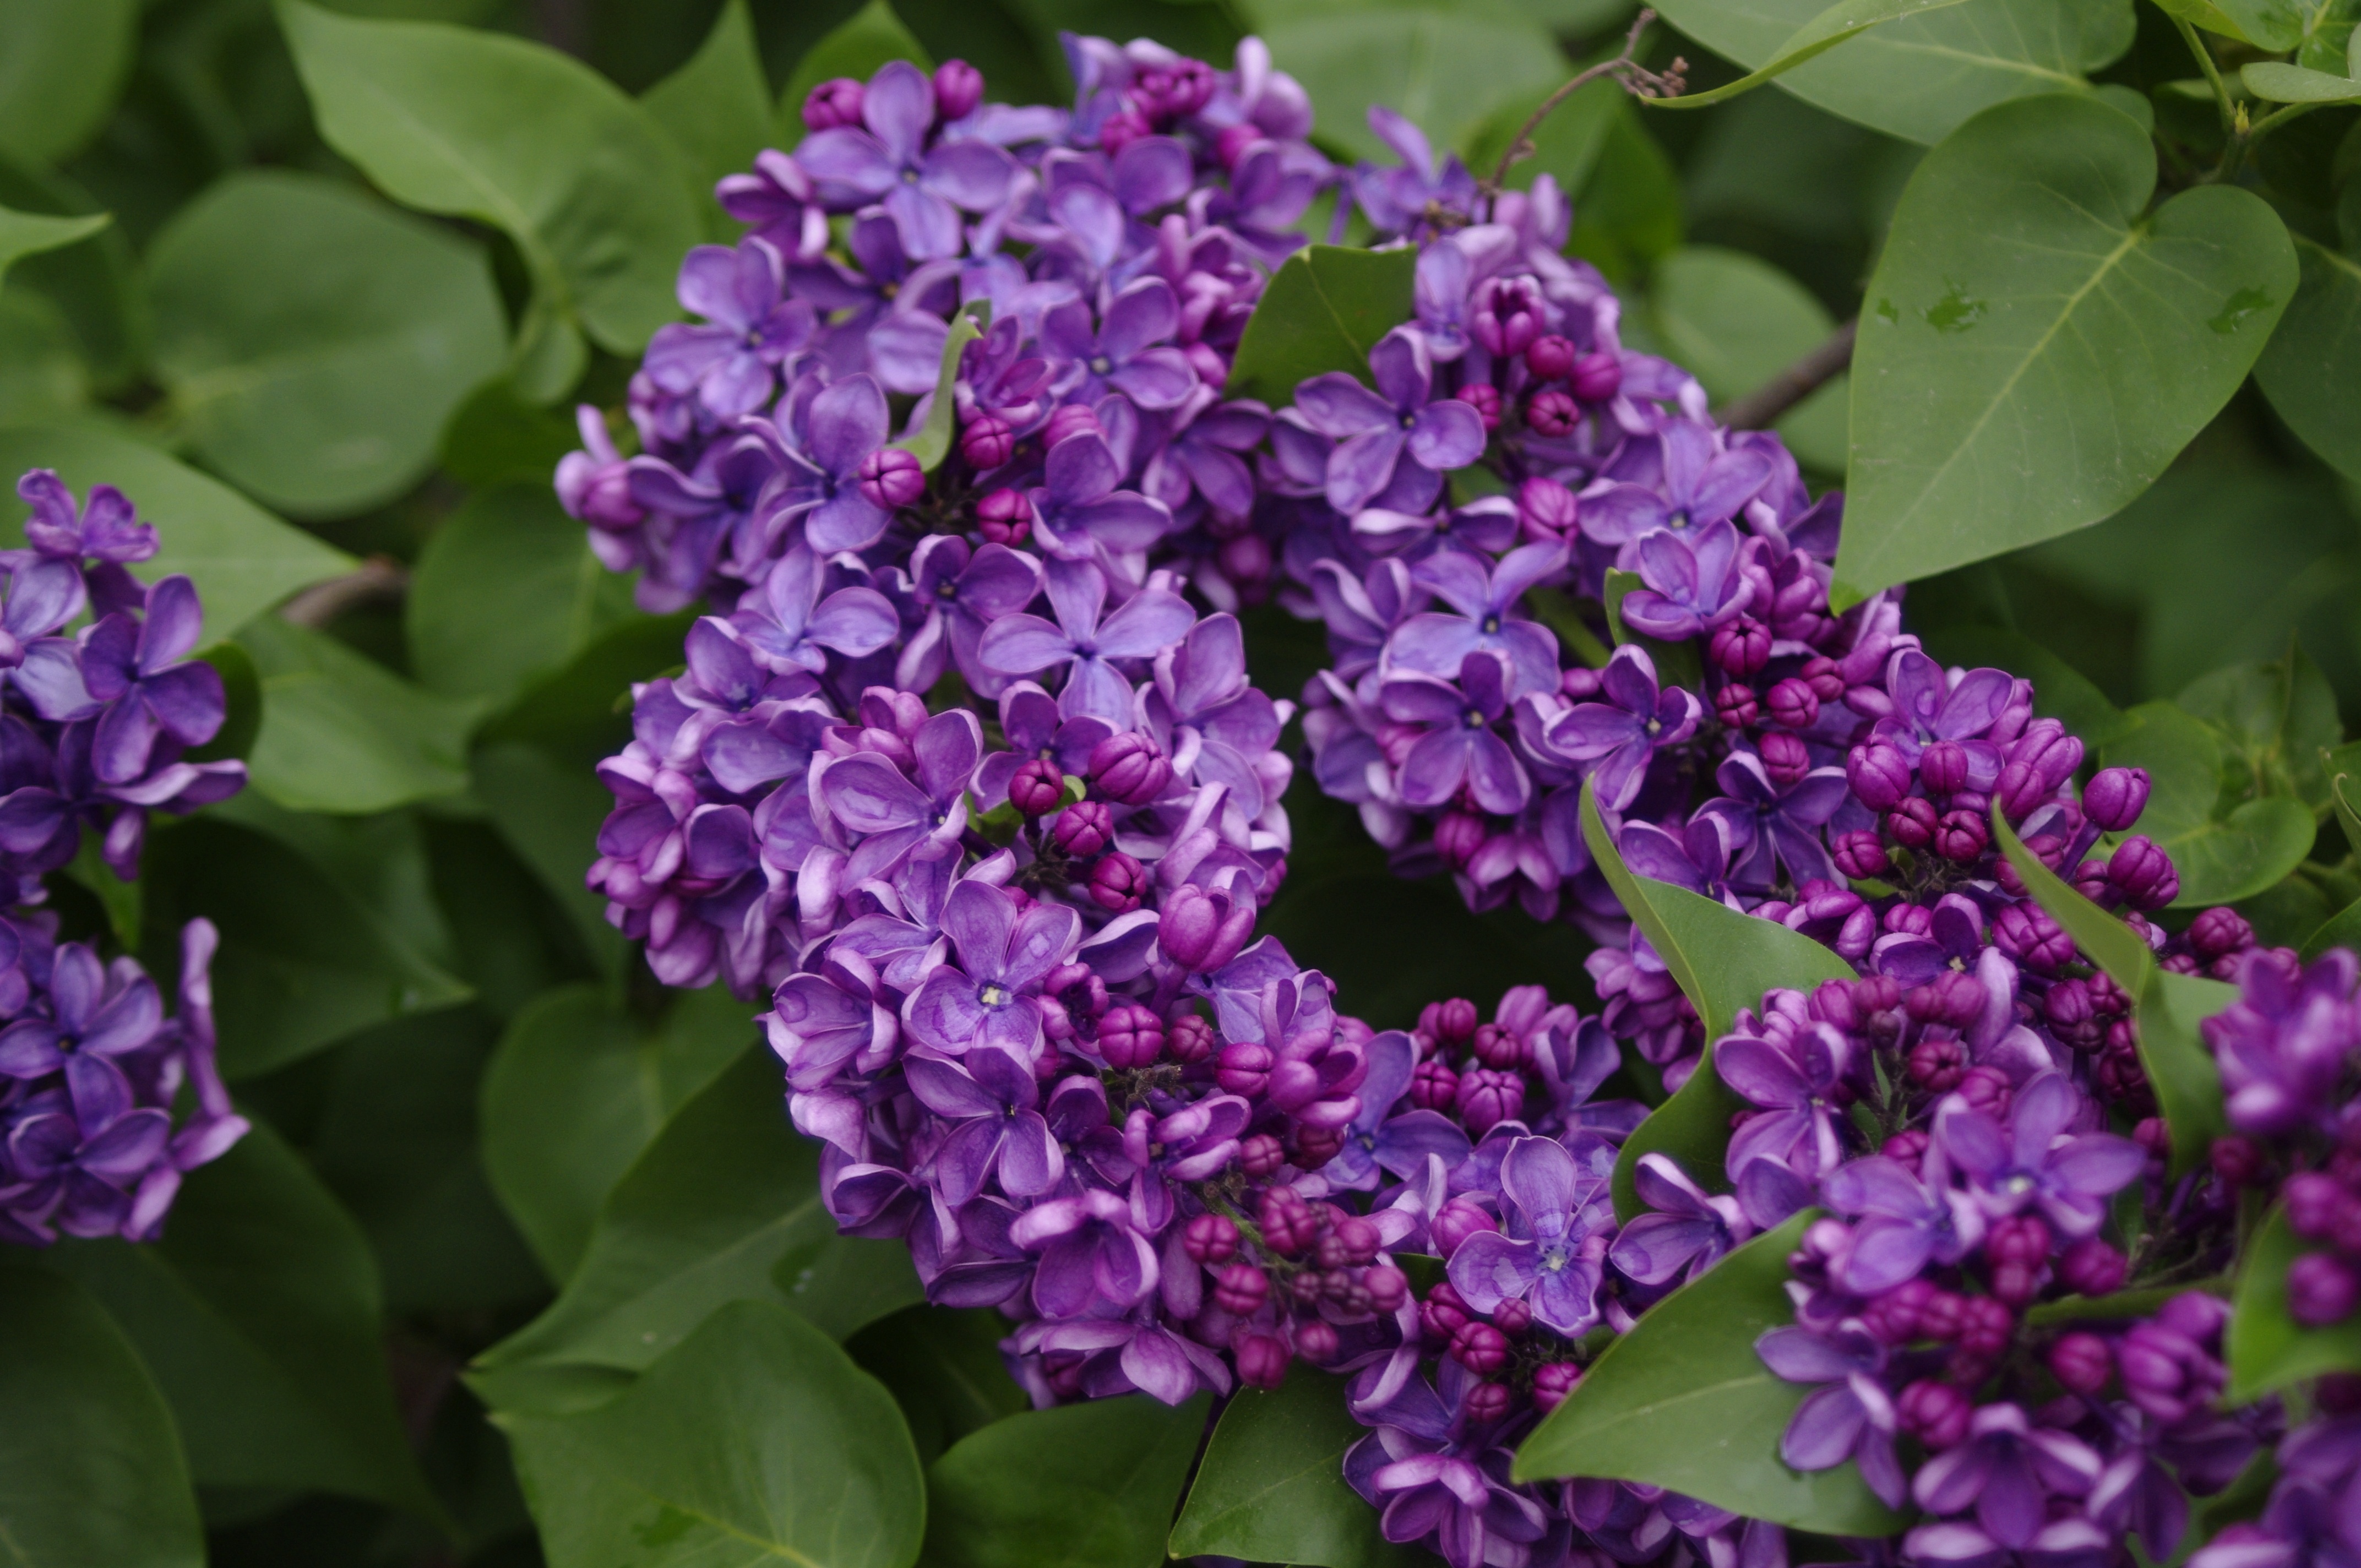
plant, flower, botany, flora, flowers, lilac, flowering plant, annual plant, land plant